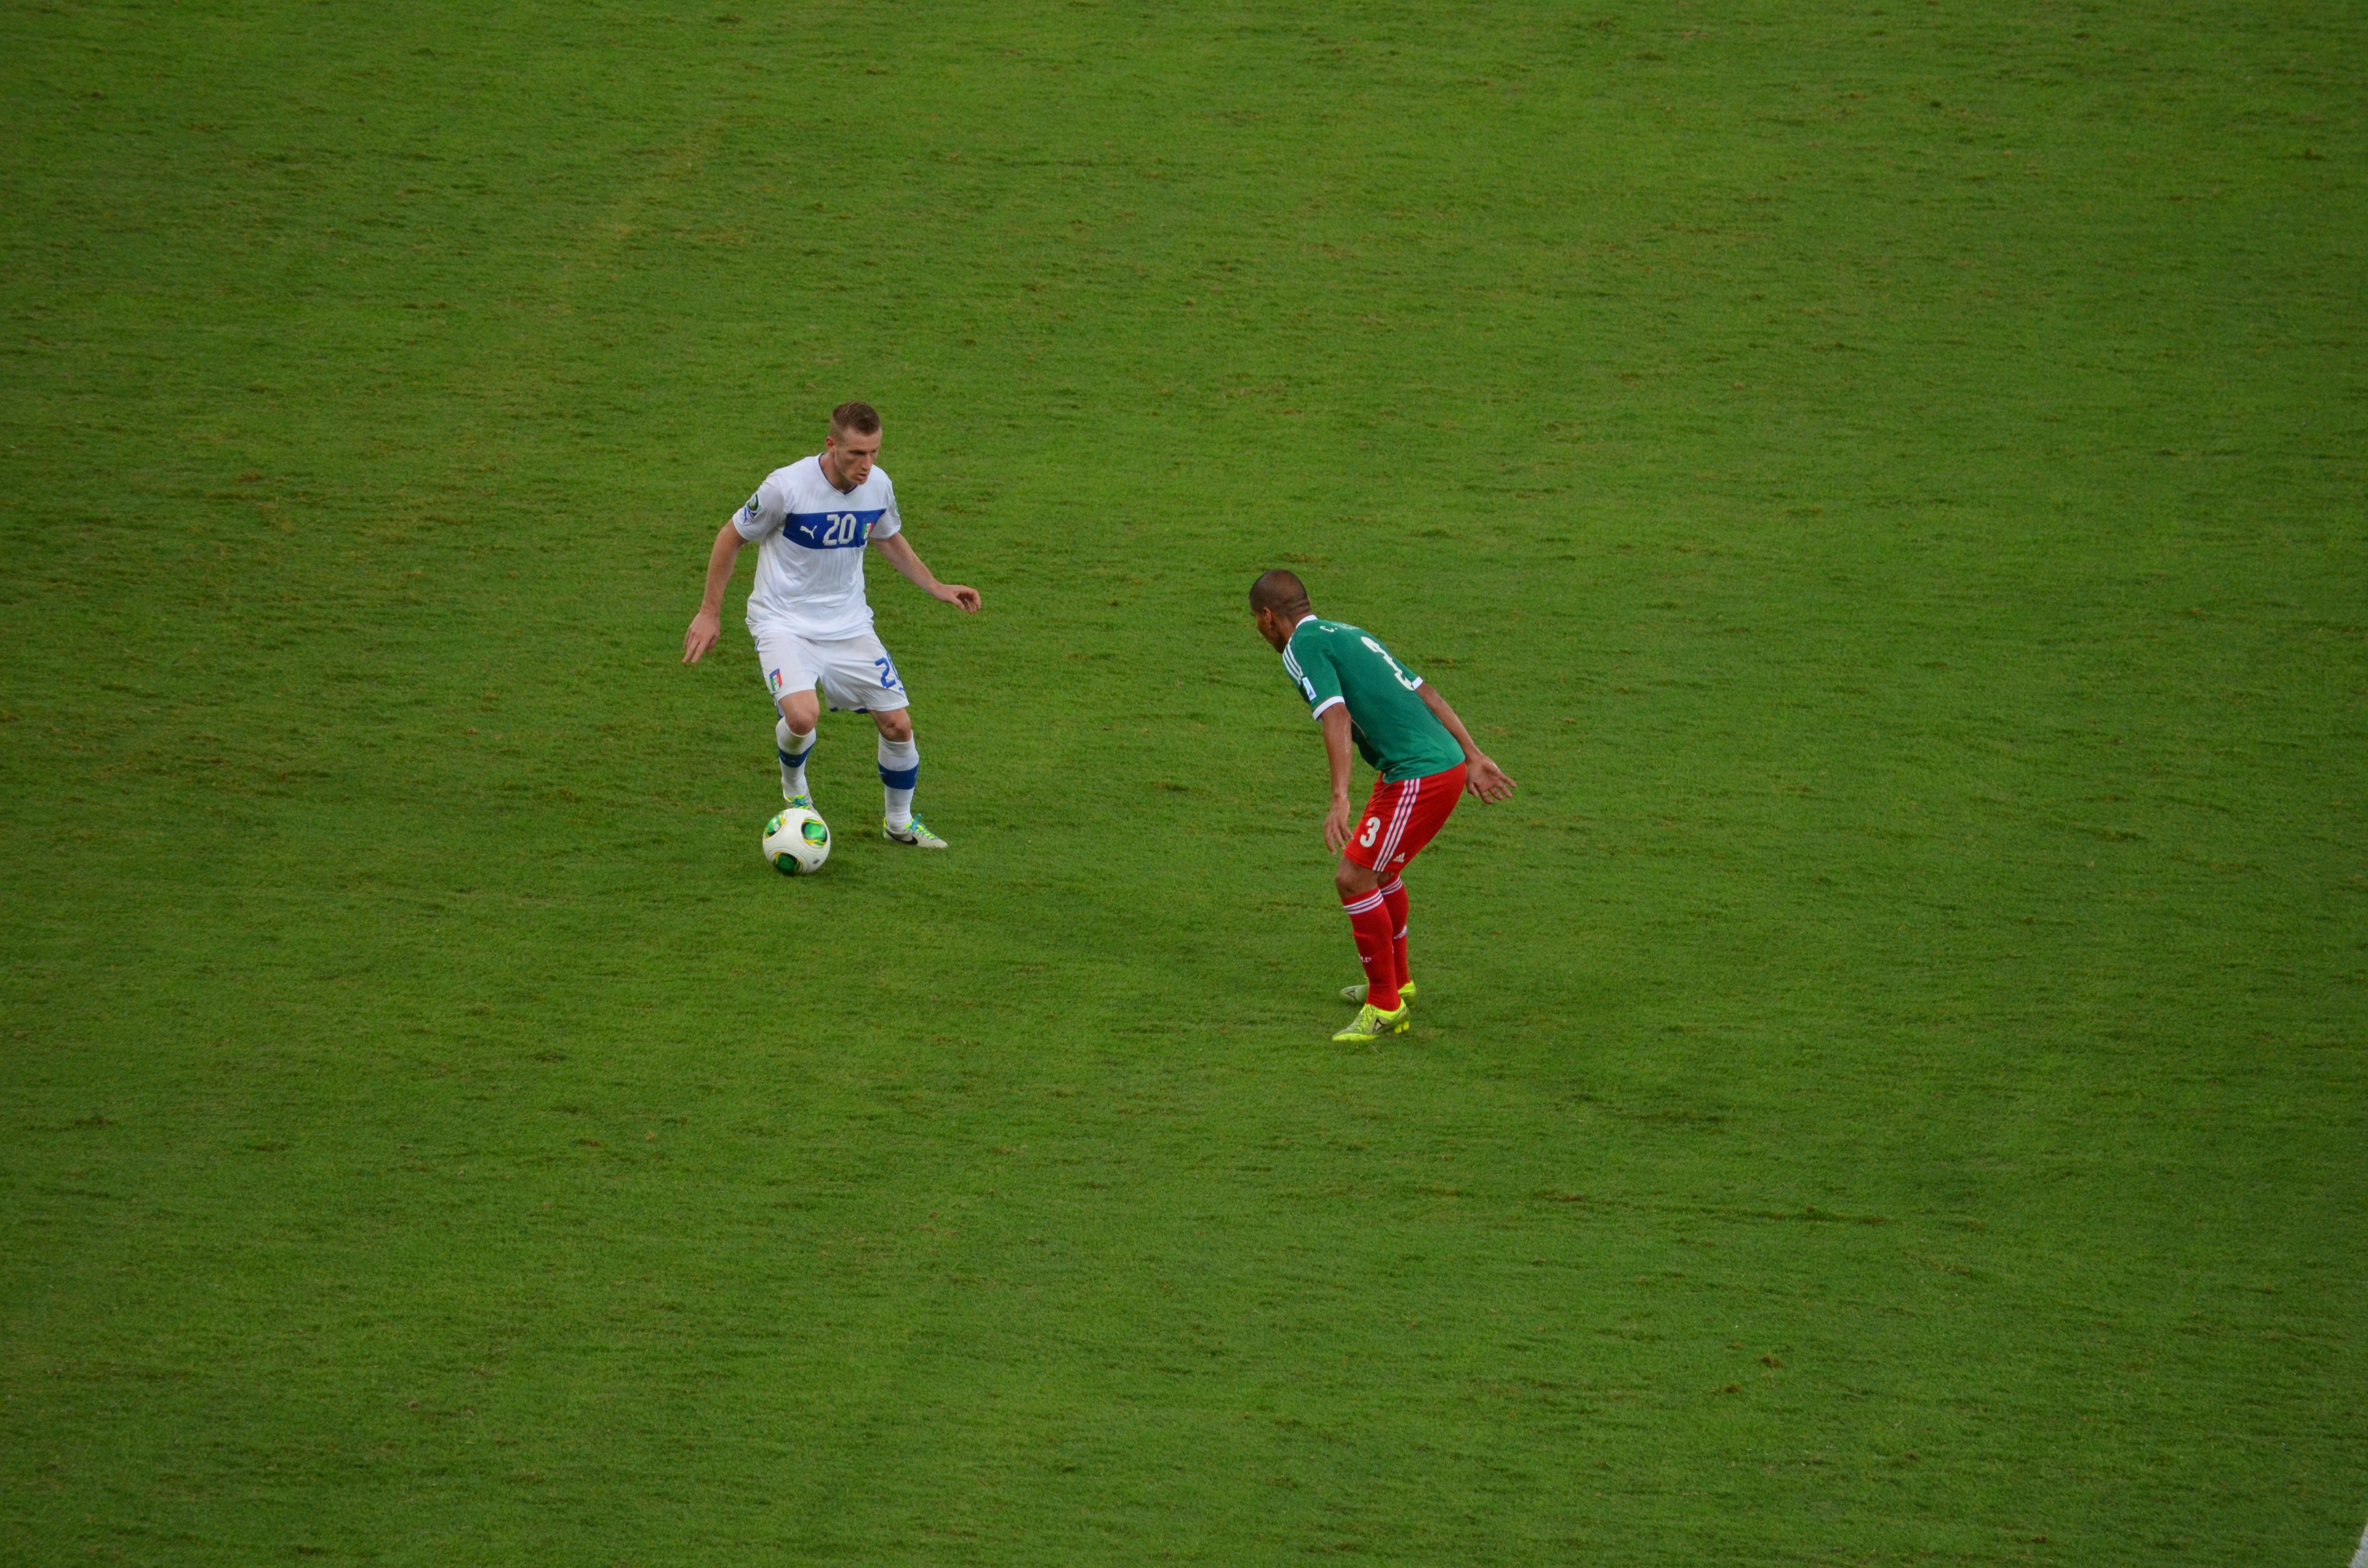
sport, green, soccer, football, stadium, player, sports, ball, kick, confrontation, dispute, football player, rivalry